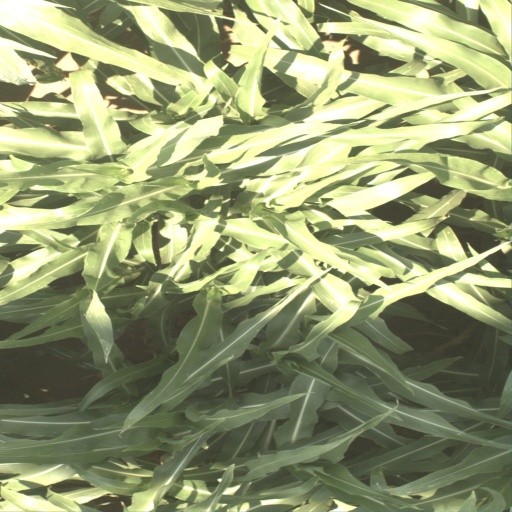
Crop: sorghum